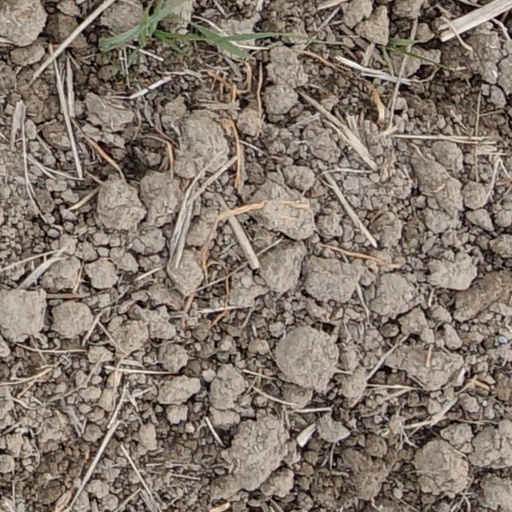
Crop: wheat